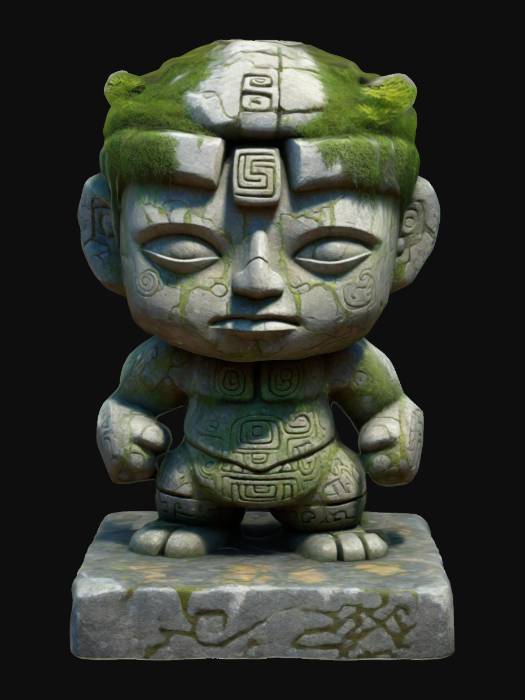
미적 점수 (1~10점): 8